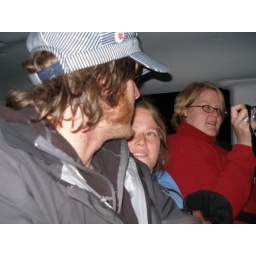
michael nicole laura on my seat in the van